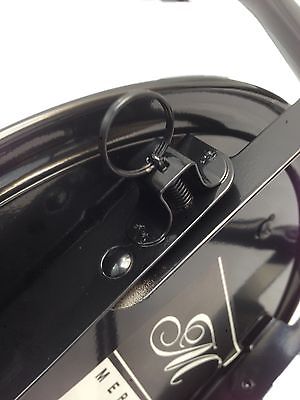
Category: chair